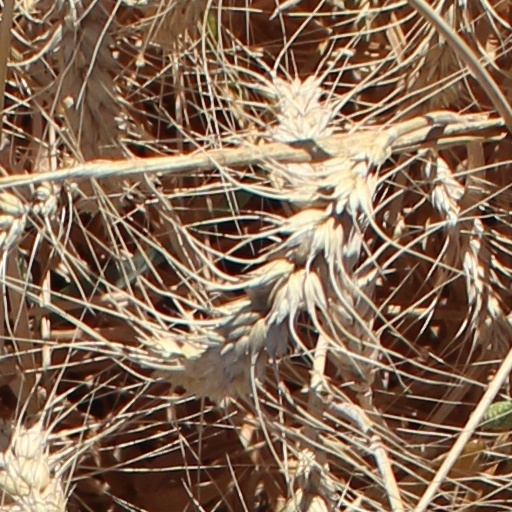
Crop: wheat